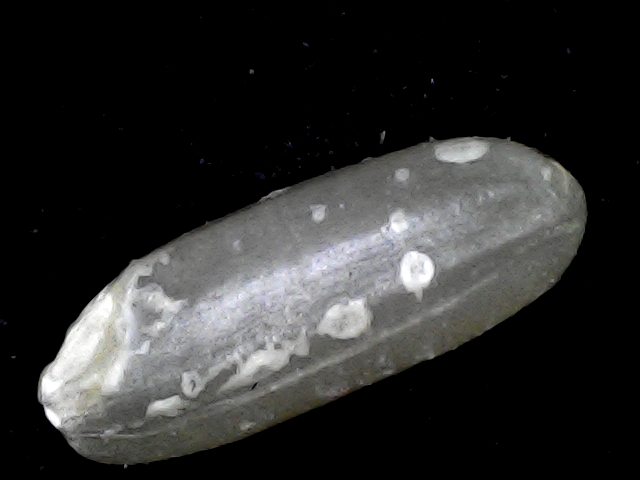
Rice variety: BD72